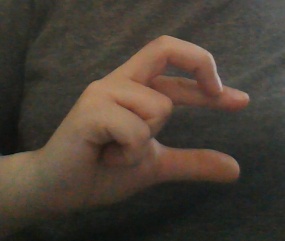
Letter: thal